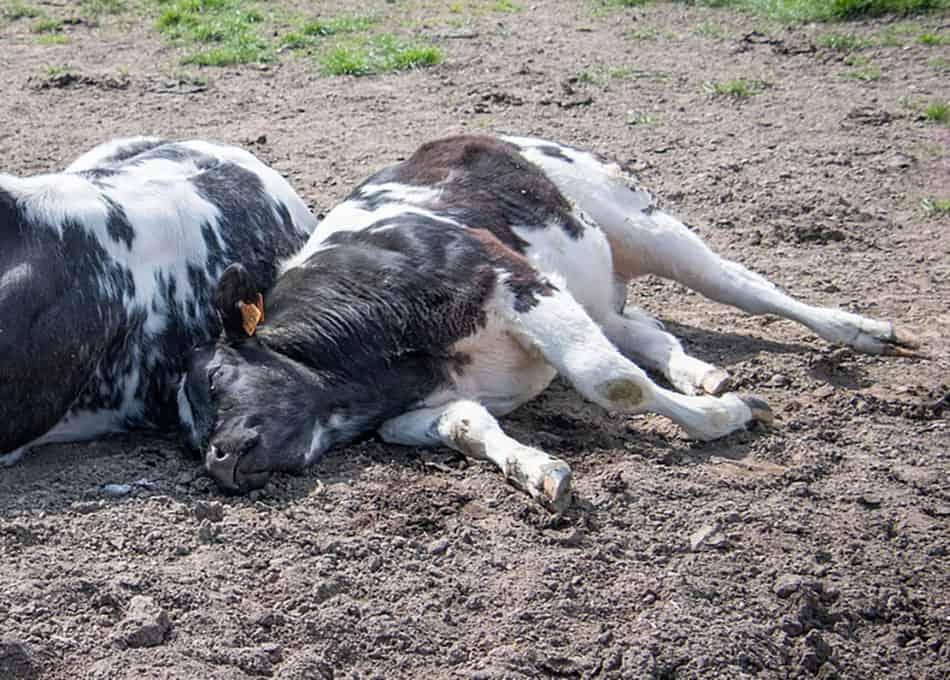
Ngombe wawili wameweza kulala sakafuni,  ngombe hawa, wana rangi nyeupe pamoja na nyeusi, ngombe mmoja haonekani kwa ukamilifu, ila ngombe anayeonekana vema wameweza kulala kwa namna ambayo inaweza kutia hamaki kidogo, labda hajihisi vyema.